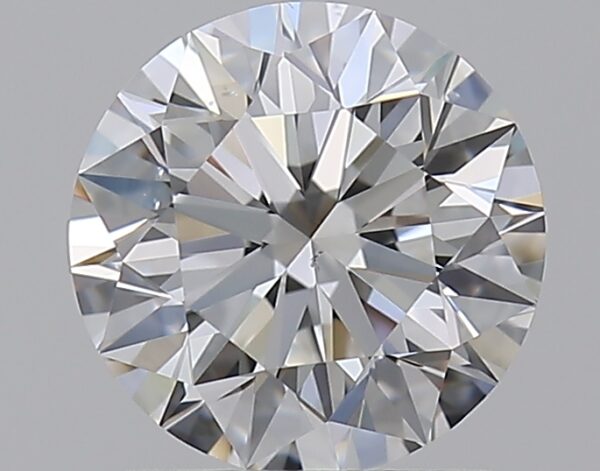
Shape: round
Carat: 1.09
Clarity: VS2
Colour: E
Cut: EX
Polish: EX
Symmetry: EX
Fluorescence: N
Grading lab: GIA
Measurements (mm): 6.54 x 6.57 x 4.1